Southwest Region (Cameroon)

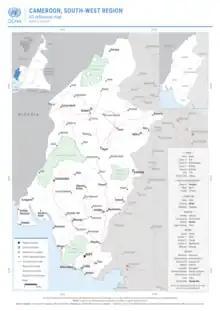
Map of Southwest

The region is divided into six divisions or departments: Fako, Koupé-Manengouba, Lebialem, Manyu, Meme and Ndian. These are in turn broken down into subdivisions. Presidentially appointed senior divisional officers and subdivisional officers govern each respectively.